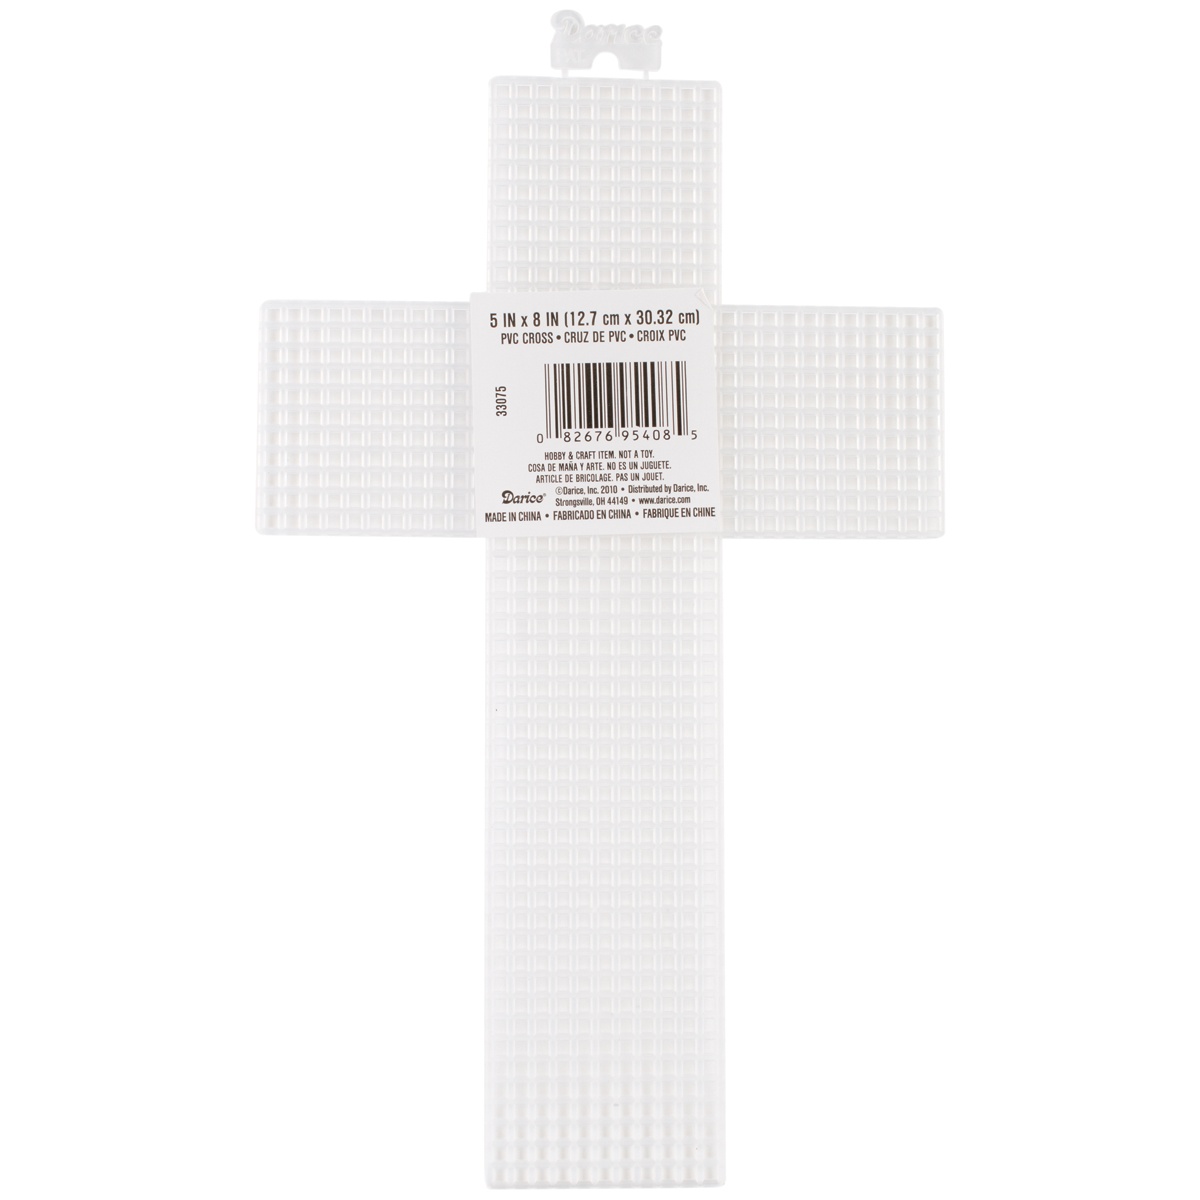
Darice Plastic Canvas Shape 7 Count 5"X8"
DARICE-Plastic Canvas Cross. Use these as a decorative add on for a tissue box, use it as a bookmark and more! This package contains one 5x8 inch cross. Color: Clear. Imported.
Brand: Darice
Category: Arts & Entertainment > Hobbies & Creative Arts > Arts & Crafts > Art & Crafting Materials > Textiles > Crafting Canvas > Plastic Canvas > Plastic Canvas Shapes